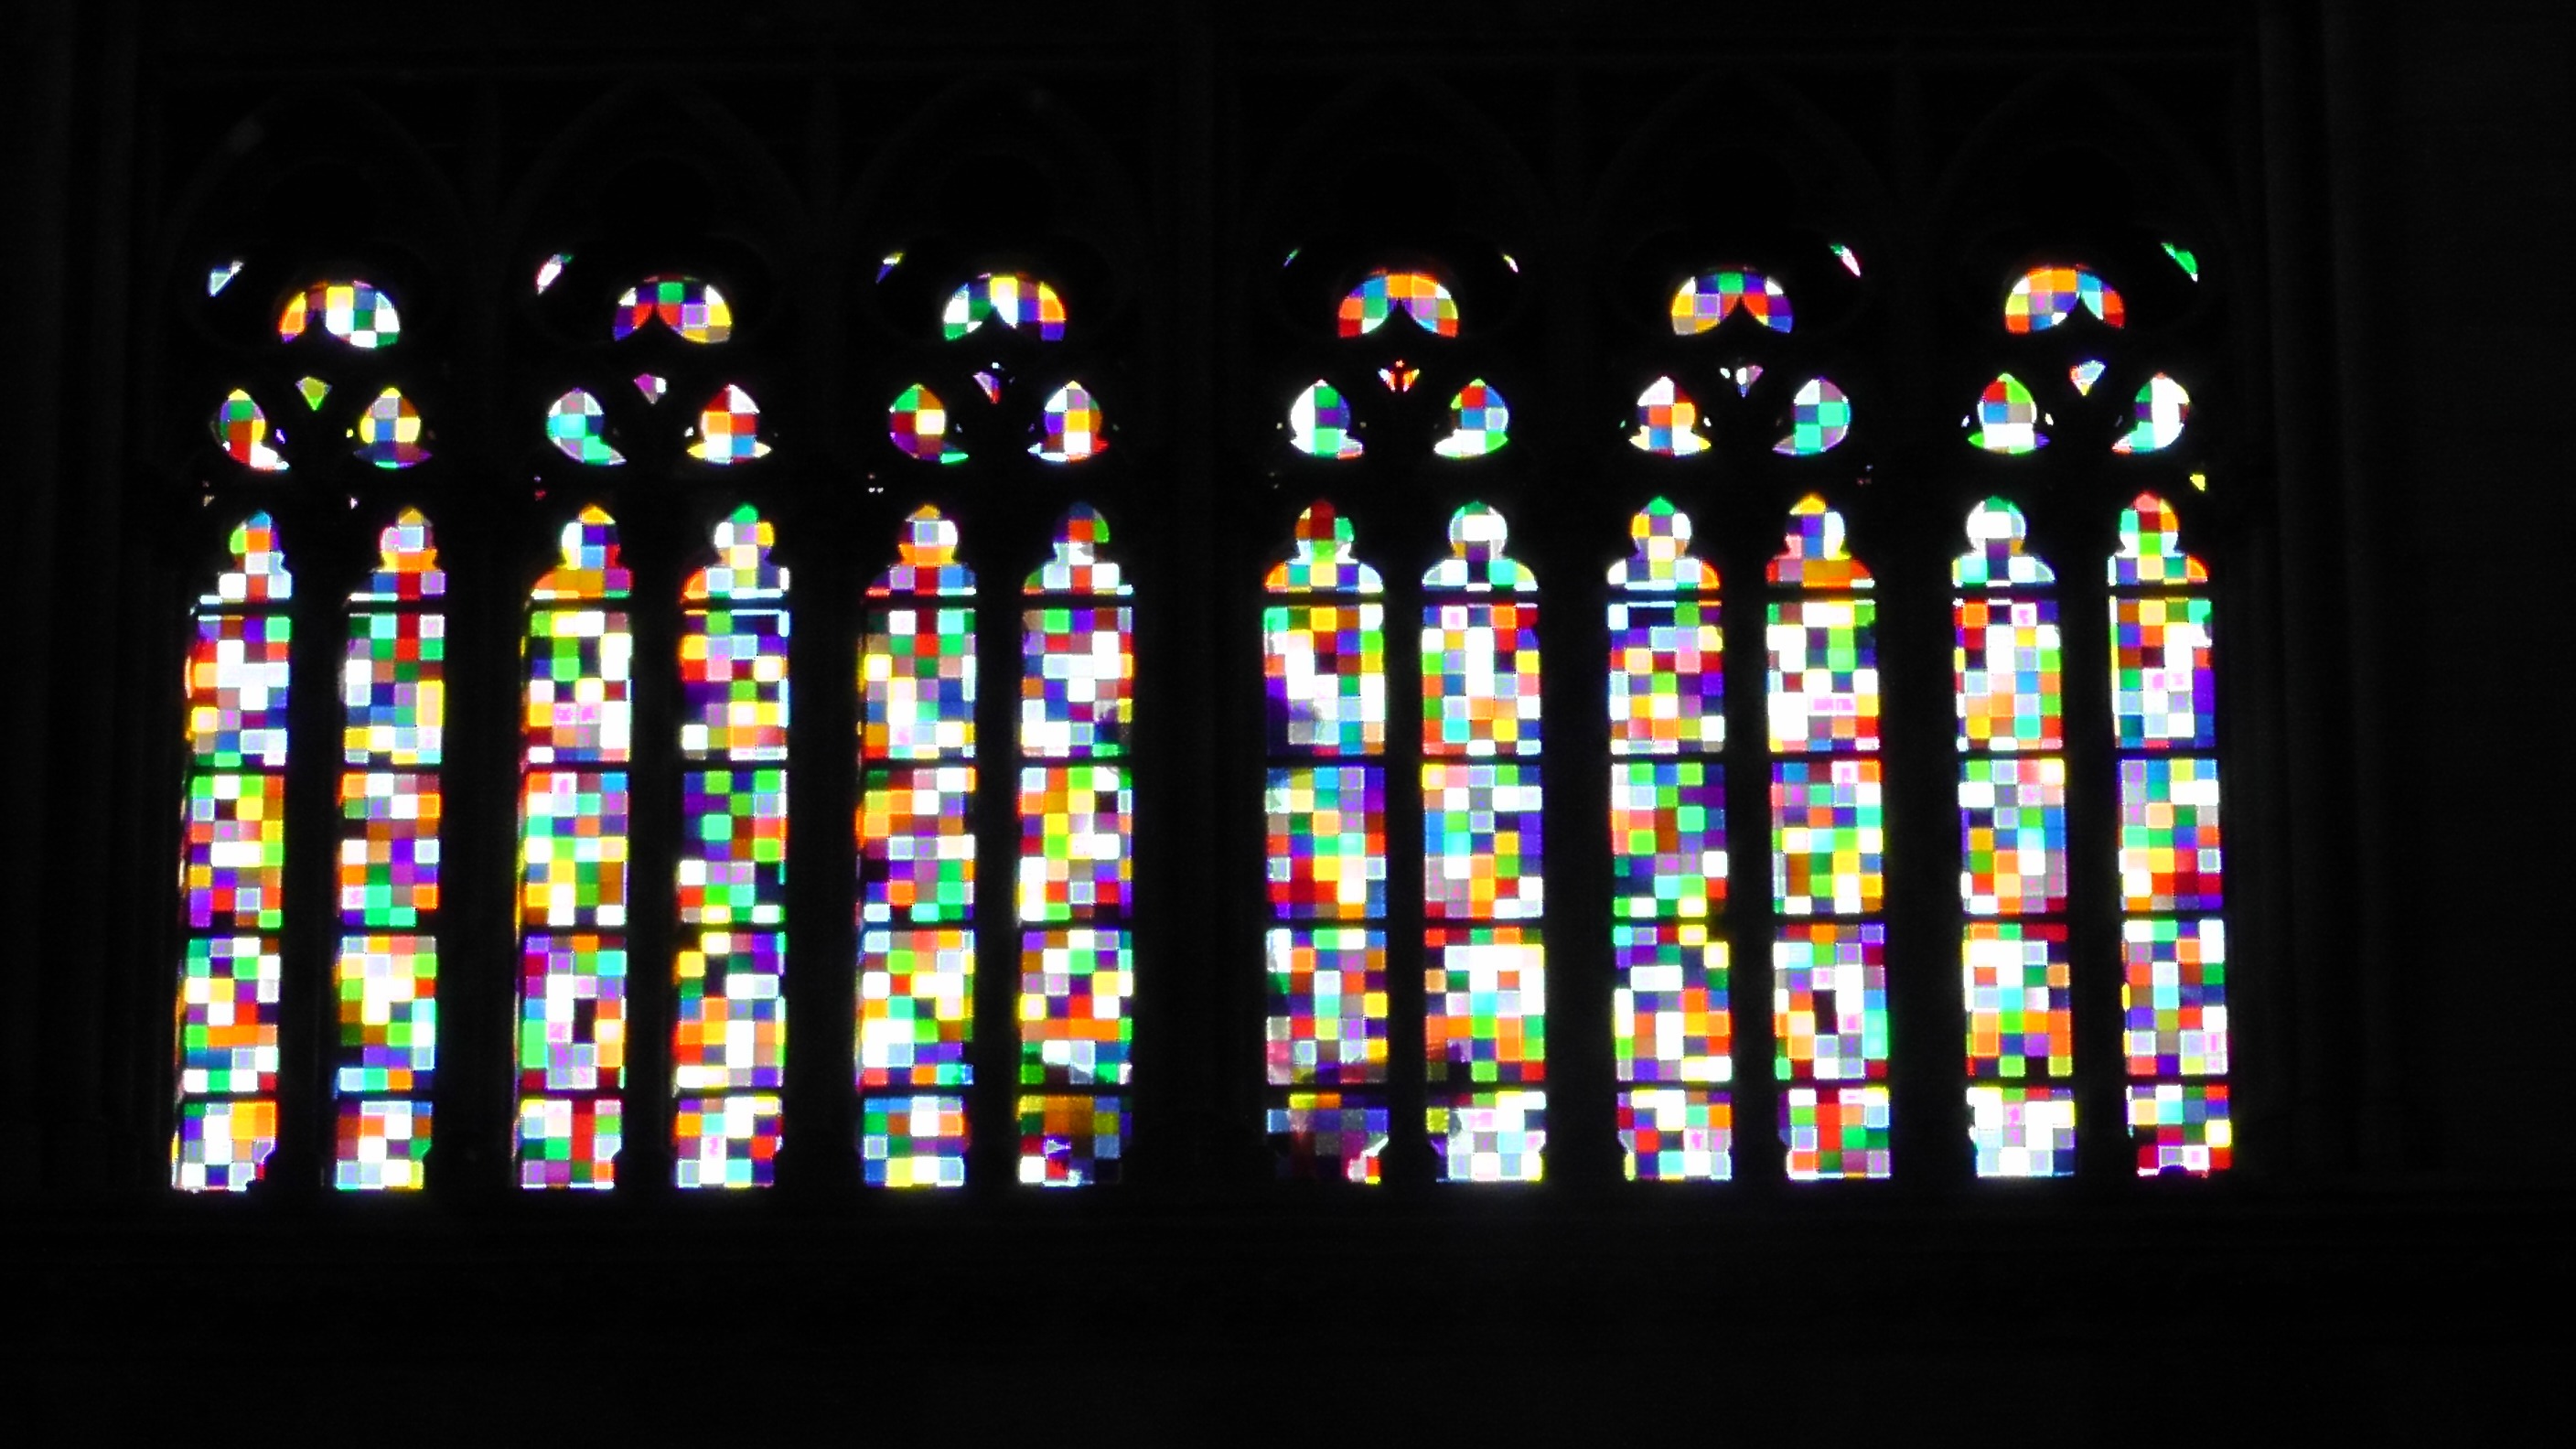
light, architecture, window, glass, reflection, color, church, colorful, material, stained glass, symmetry, church window, window glass, christmas lights, puy de d me